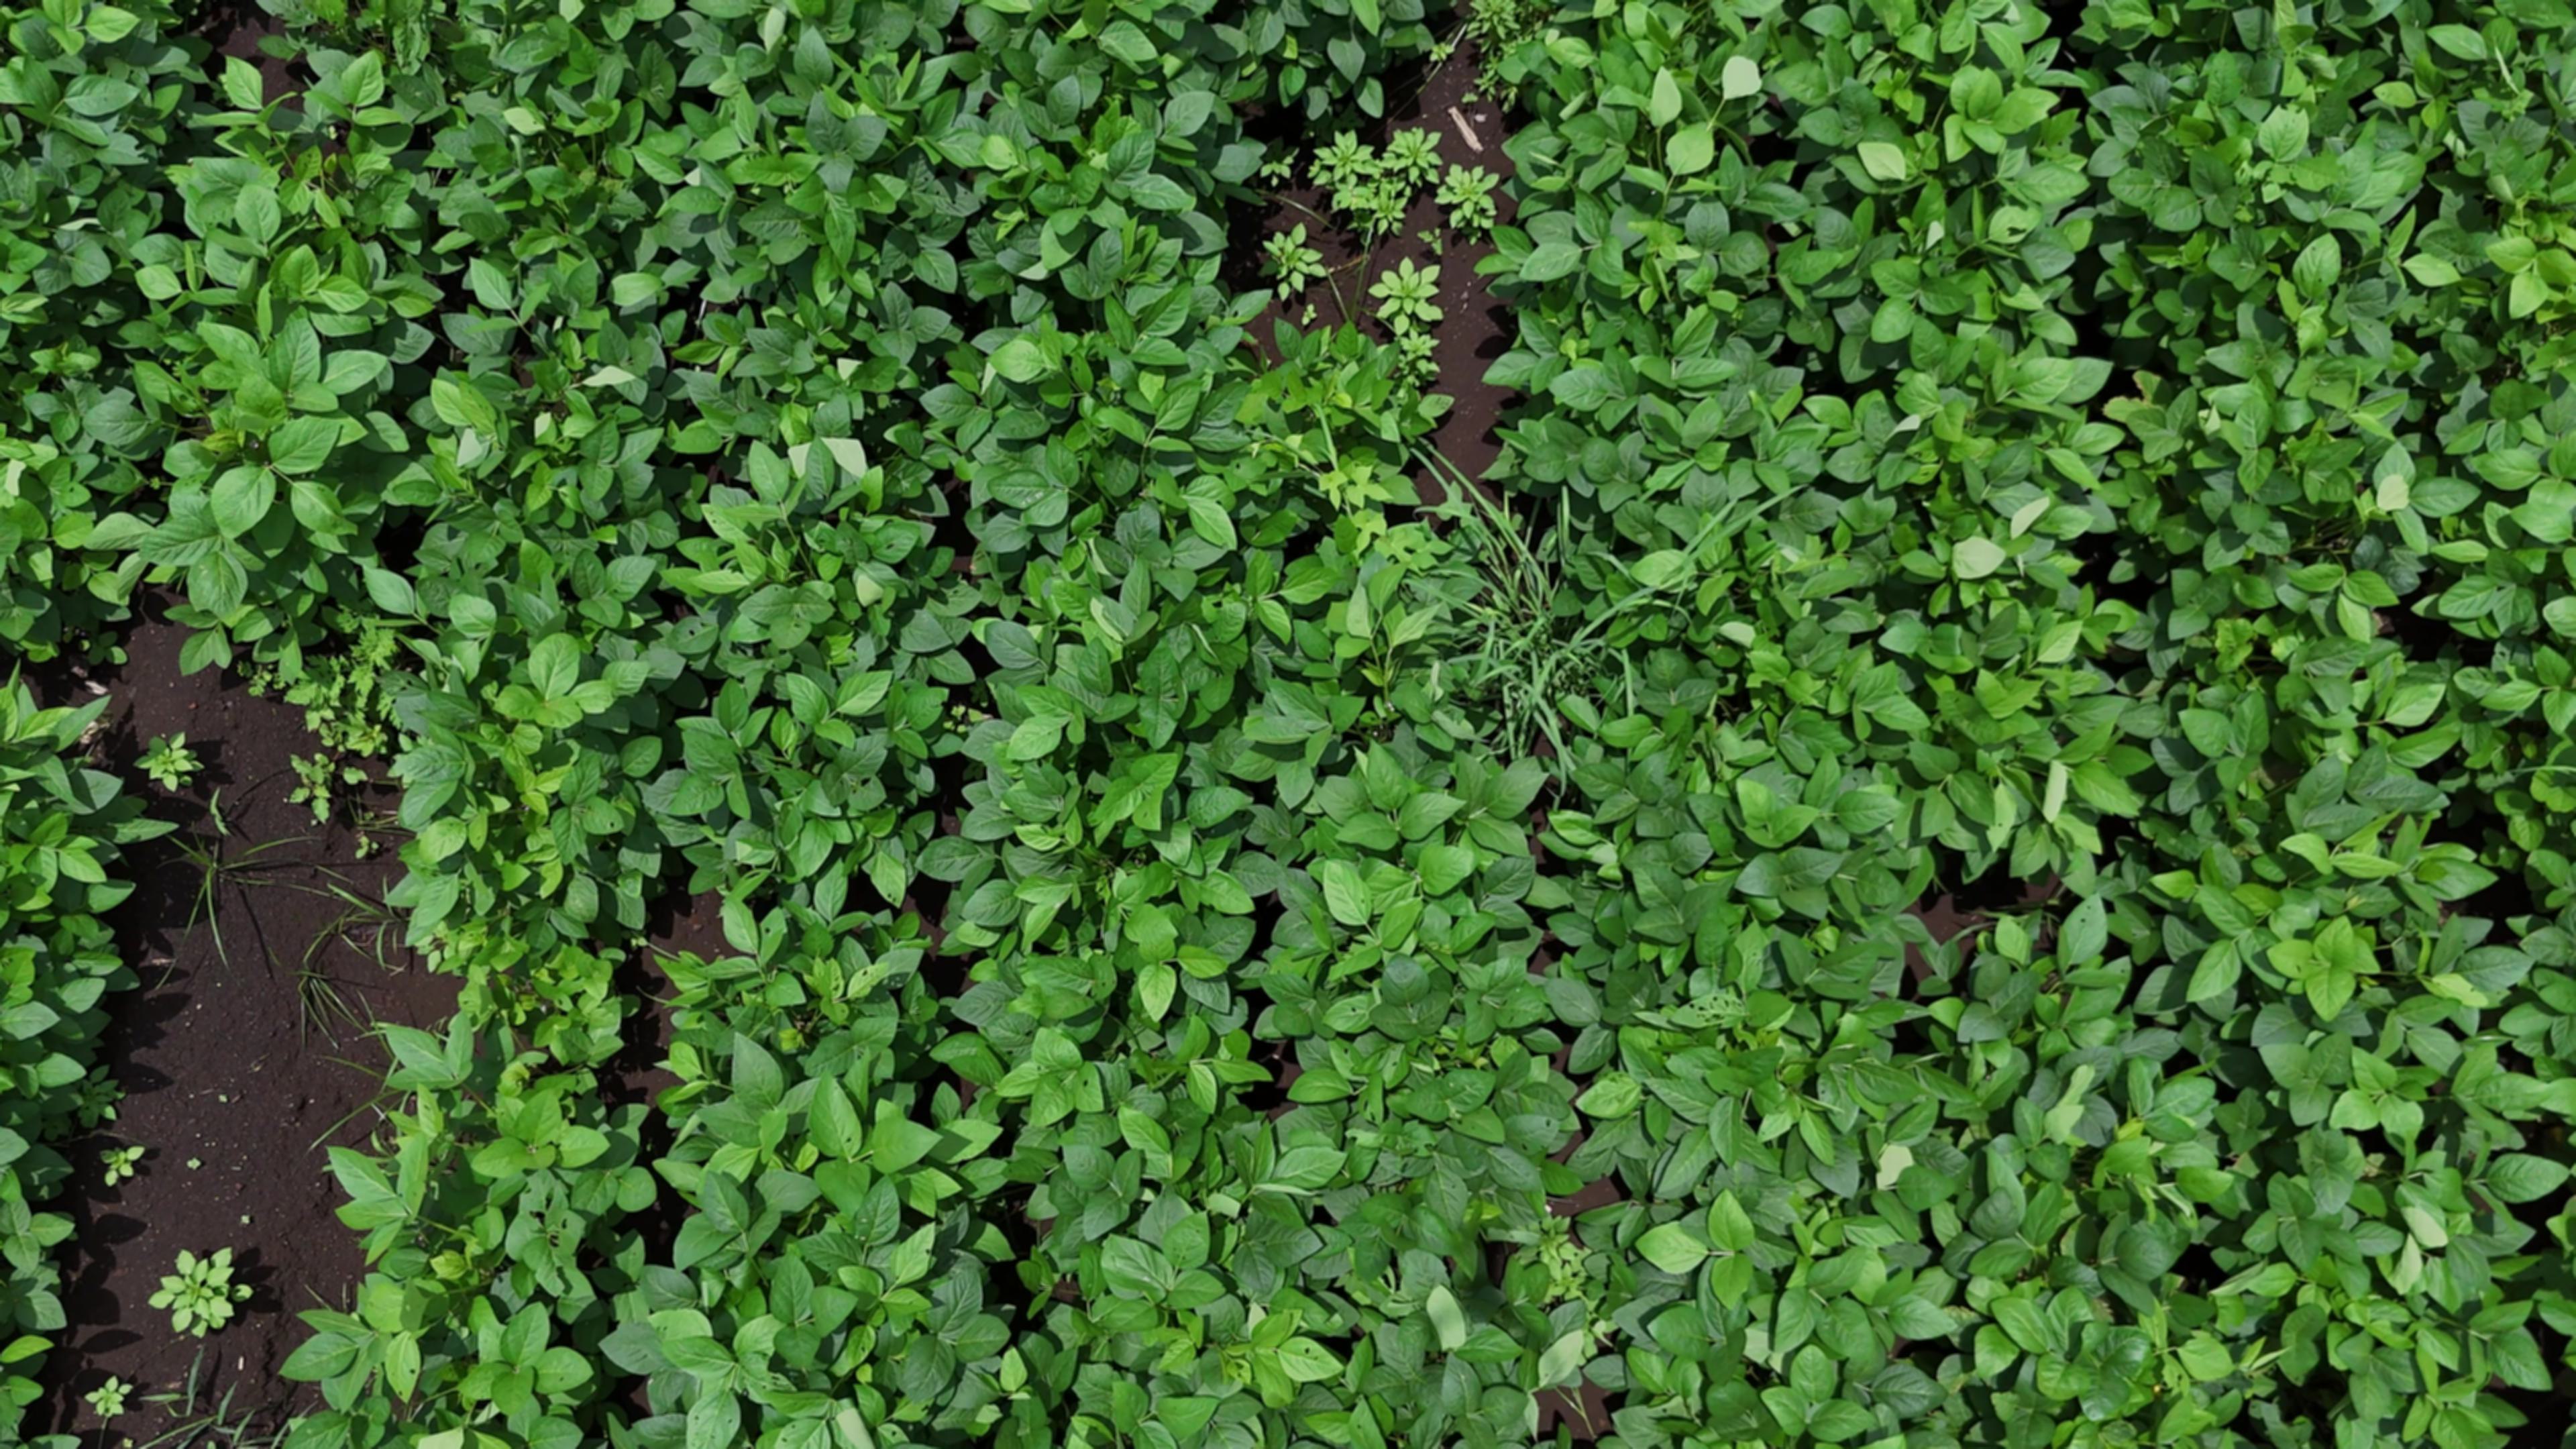
Label: Healthy